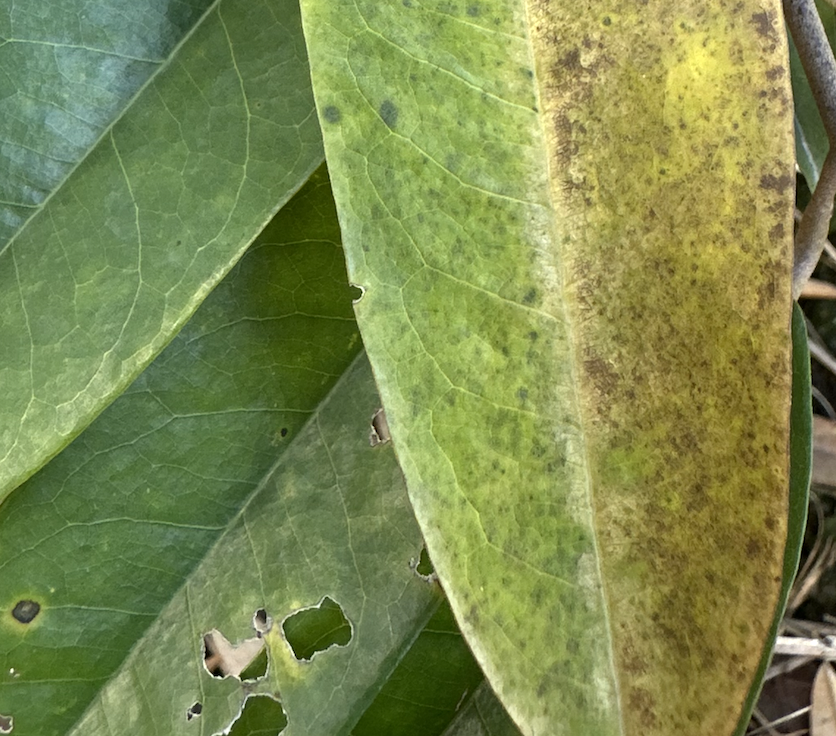
Label: sooty_mold